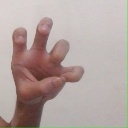
अक्षर: छ